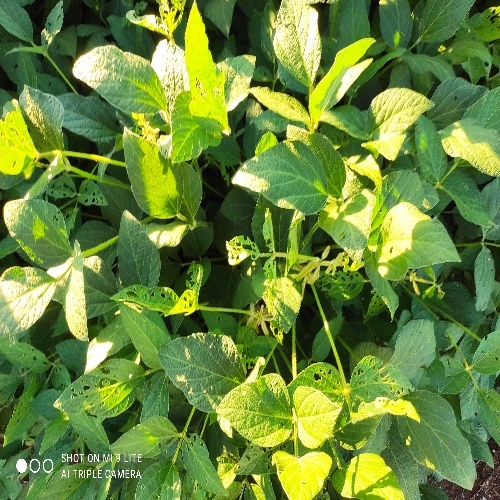
Label: Caterpillar